Question: Please indicate a possible affordance area of the beat_drum that can be used for beating
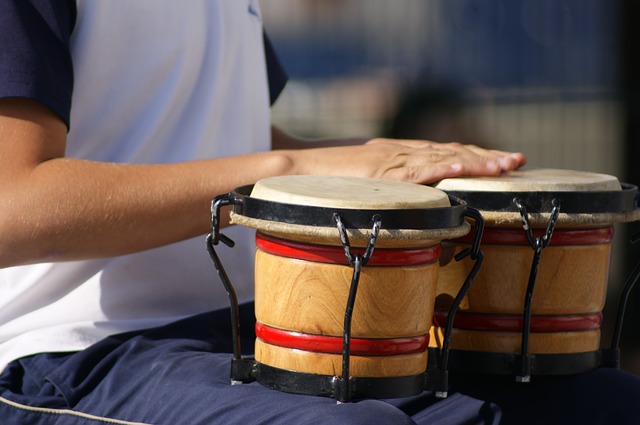
Answer: [445.36, 149.87, 616.664, 203.783]